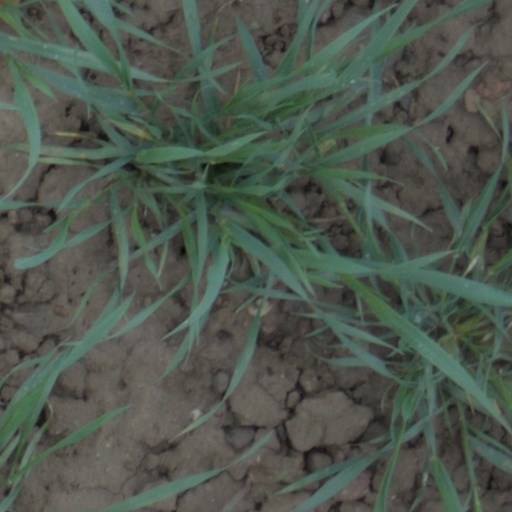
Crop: wheat